Bangladesh Armed Forces

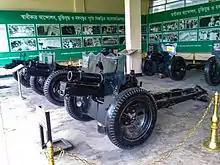
QF 3.7-inch mountain howitzers used by the Mukti Bahini

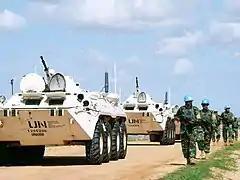
Bangladeshi peacekeepers in Darfur, Sudan

Following the victory of the Awami League in the 1970 elections, then-president General Yahya Khan refused to appoint its leader Sheikh Mujibur Rahman as the prime minister and launched a brutal attack named "Operation Searchlight" on the Bengali nationalists of the then East Pakistan, using the Pakistan Army to repress political movements. The number of people killed by Pakistani forces vary from a minimum of around 300,000 to a maximum of around 3 million. Responding to Mujib's call for rebellion, many students, workers and other civilians mutinied against Pakistan and raised the Mukti Bahini, a guerrilla force. Later on, many Bengali officers and units from the Pakistan Army and East Pakistan Rifles mutinied against their West Pakistani counterparts and joined the Mukti Bahini. On 17 April 1971, M. A. G Osmani took oath as the commander-in-chief of Mukti Bahini. While the war raged on, the necessity of a well-trained armed force was always felt. During the first Bangladesh Sector Commanders Conference, held from 11 to 17 July 1971, the Bangladesh Forces started its journey composed of the revolting Bengali members of the Pakistan Army and EPR. In this historic conference the field command structure, sector reorganization, reinforcement, appointment of field commanders and tactics of warfare were decided upon and carried out. On 21 November 1971, the Bangladesh Forces was divided into three separate services as Bangladesh Army, Bangladesh Navy and Bangladesh Air Force.